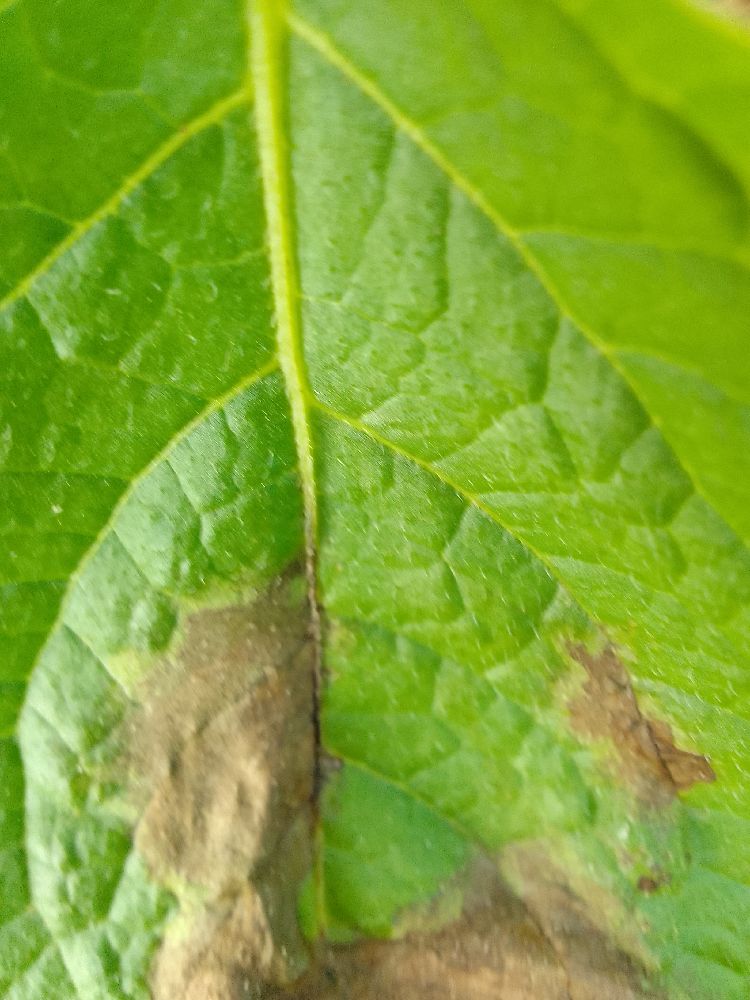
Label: Late blight